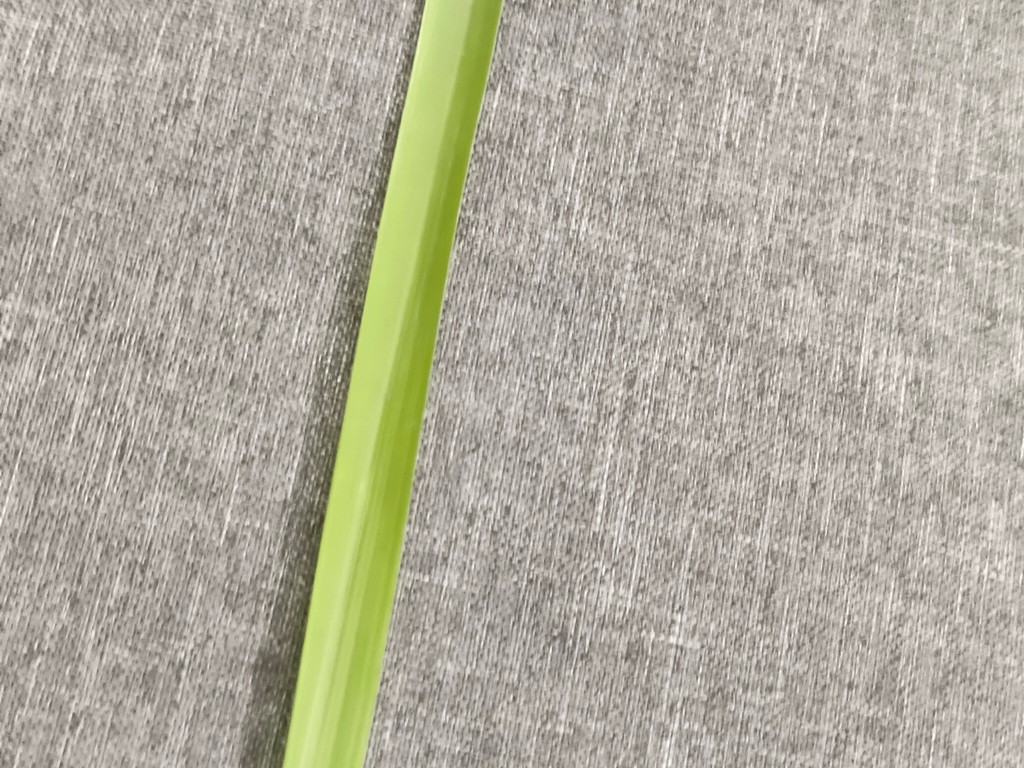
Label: Healthy